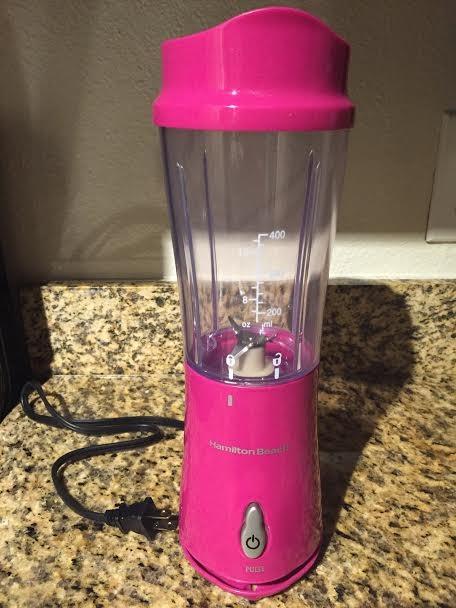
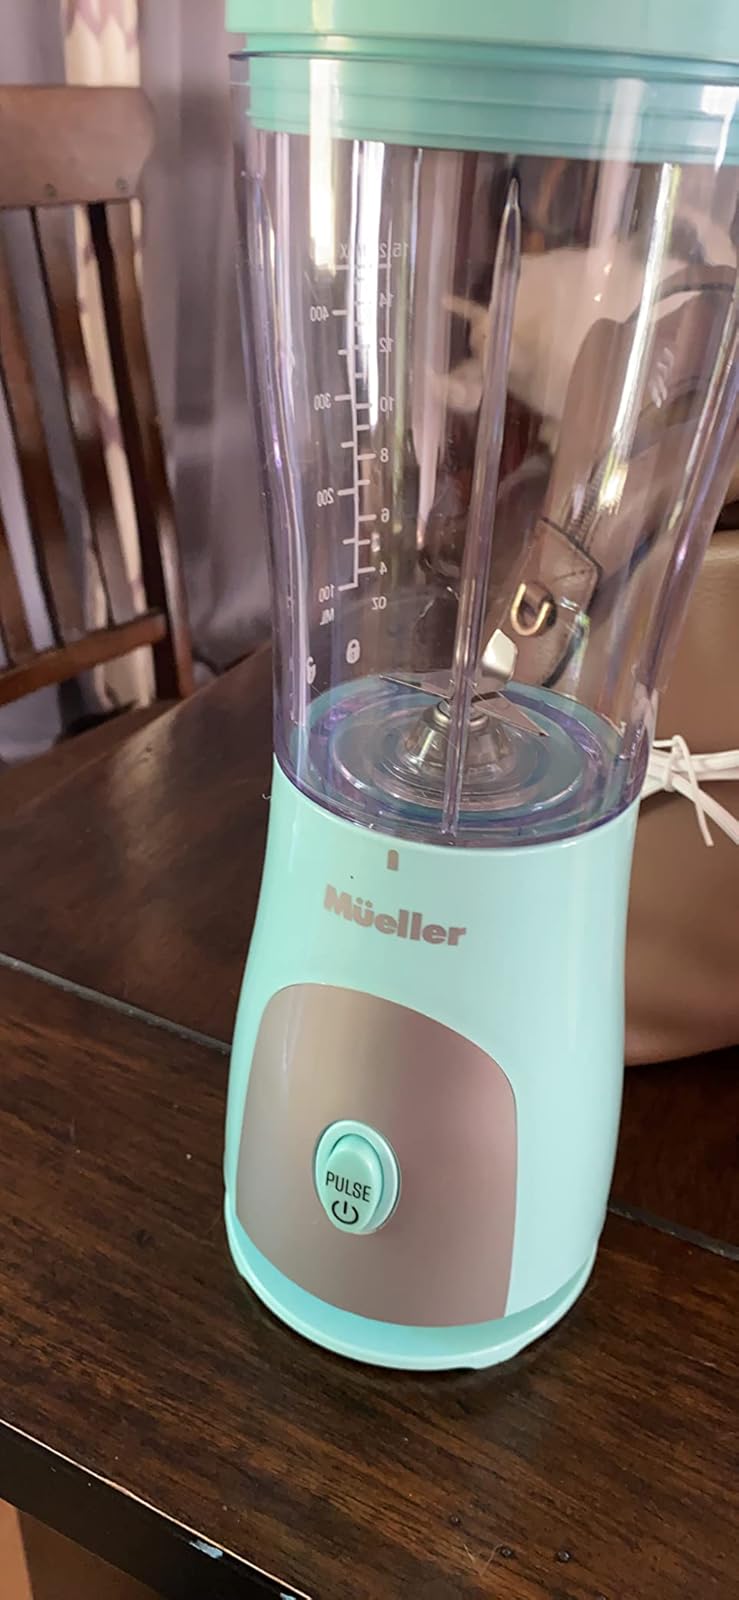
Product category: items_blender
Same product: no